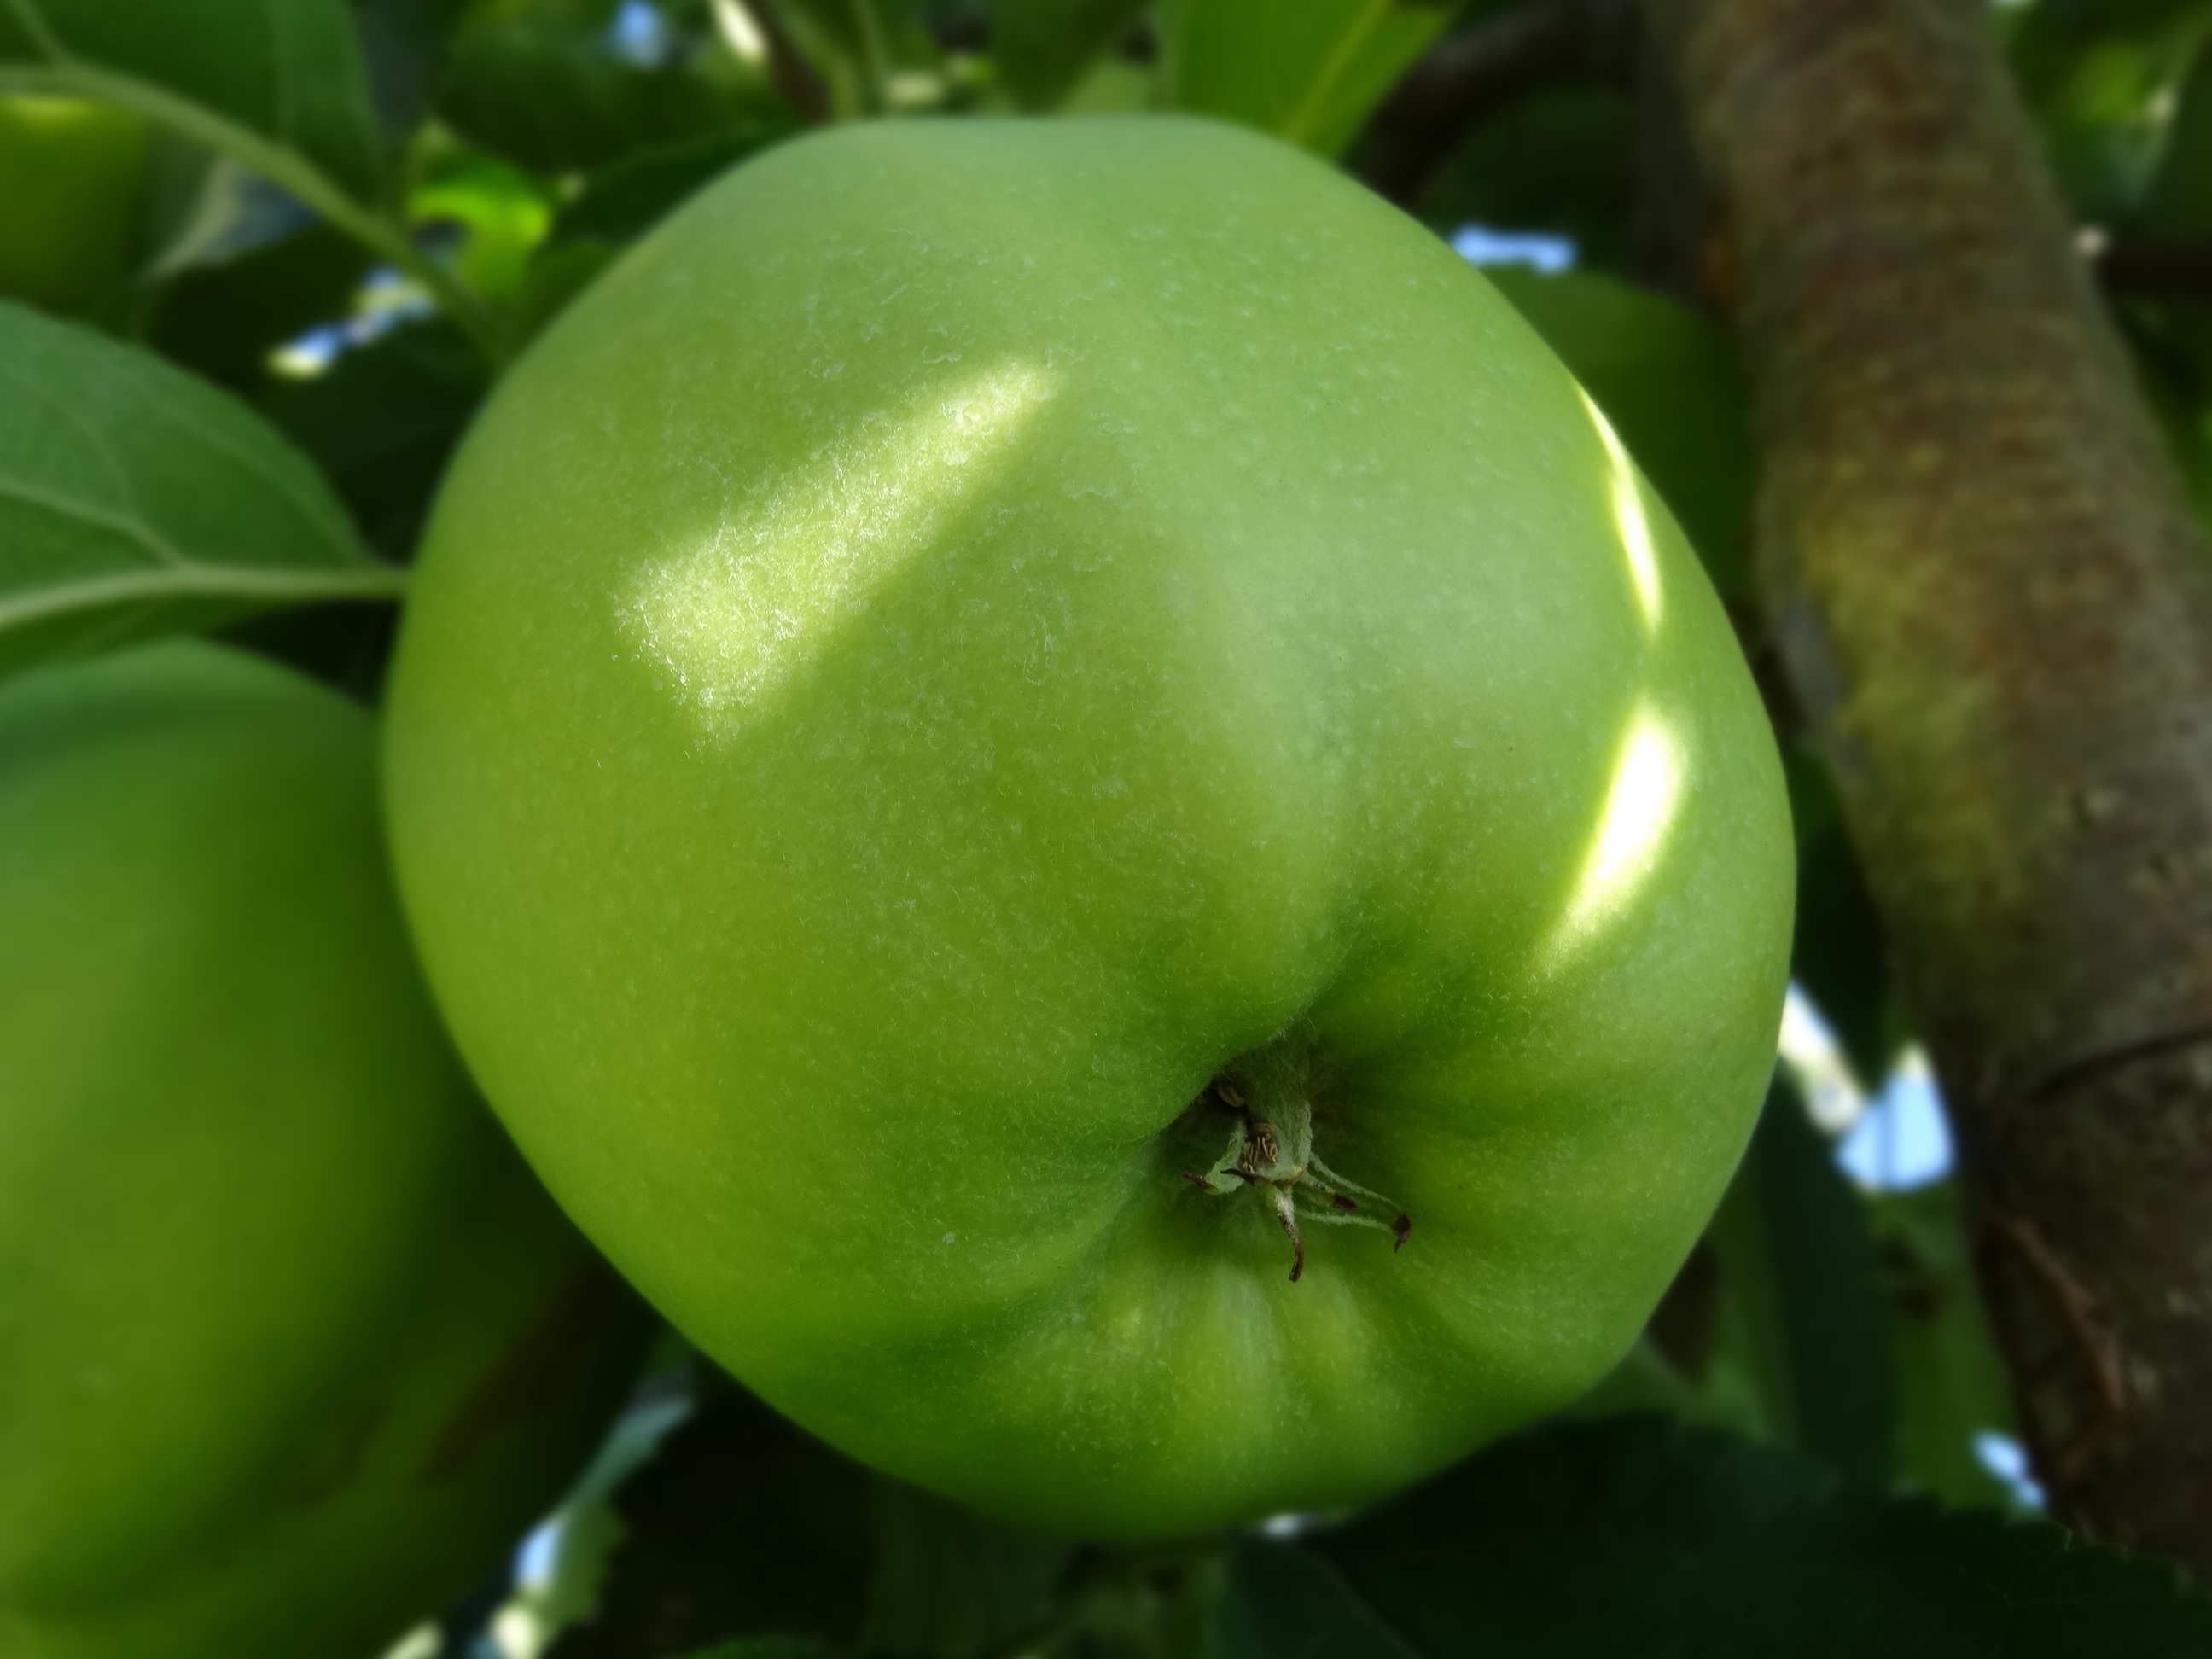
apple, plant, fruit, flower, food, green, produce, vegetable, citrus, apple tree, macro photography, green apple, apple orchard, flowering plant, granny smith, land plant